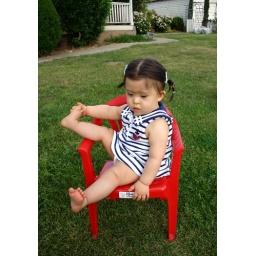
Sofia in a red chair